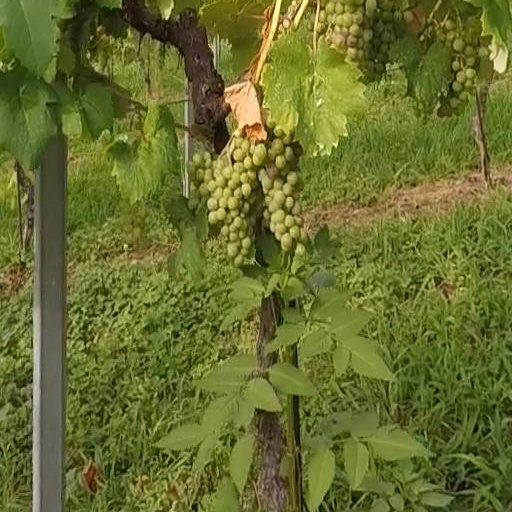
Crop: grape